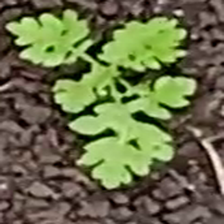
Weed species: Gajar_gavat_(Parthenium hysterophorus)